Aarbergergasse

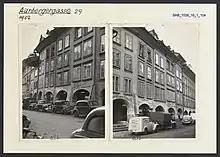
The Aarbergergasse in 1952

The region west of the "Frauentor" (the northern tower of the 2nd city wall) was known as "golatunmattun" as early as 1279. So, as the city expanded outside the "Käfigturm" wall into the Äussere Neustadt, the northernmost road (which would become Aarbergergasse) was first known as "turn an colatten matten" and then later shortened to "Golatenmattgasse". The main roads to the north and northwest passed through this road because it led to the northernmost entrance into the city. When the 3rd city wall was built in 1344–46, the "Golatenmatt" gate was built at the end of Aarbergergasse. The name was officially changed in 1798, but wasn't adopted by the locals until the mid-19th Century.